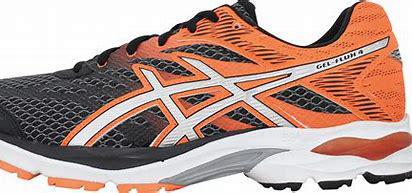
Brand: Asics
Model: Gel Flux 4